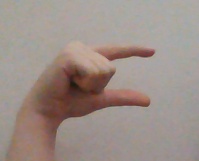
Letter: dal